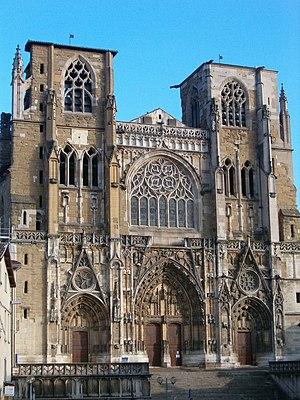
Le procès de l'ordre du Temple est une affaire judiciaire internationale du XIVᵉ siècle. L'ordre du Temple est accusé en 1307 par la royauté française de plusieurs chefs d'accusation comprenant l'hérésie, la simonie, la sodomie et l'idolâtrie. Cette affaire prend une ampleur particulière car elle met en cause un ordre militaire composé de religieux et également parce qu'elle est une des conséquences de la lutte entre le roi de France Philippe le Bel et le pape Boniface VIII. L'affaire débute au matin du vendredi 13 octobre 1307, et se termine avec la bulle papale Considerantes dudum fulminée par Clément V le 6 mai 1312 et la mort du maître de l'ordre Jacques de Molay sur le bûcher le 11 ou 18 mars 1314. Les biens de l'ordre sont dispersés dans les années qui suivent, notamment le 10 juin 1317 lorsque le pape Jean XXII reconnaît par la bulle papale Ad fructus uberes l'existence de l'ordre de Montesa dans le royaume d'Aragon, ainsi que le 14 mars 1319 en ce qui concerne l'Ordre du Christ dans le royaume du Portugal.
L’ordre du Temple est un ordre religieux et militaire issu de la chevalerie chrétienne du Moyen Âge, dont les membres sont appelés les Templiers.